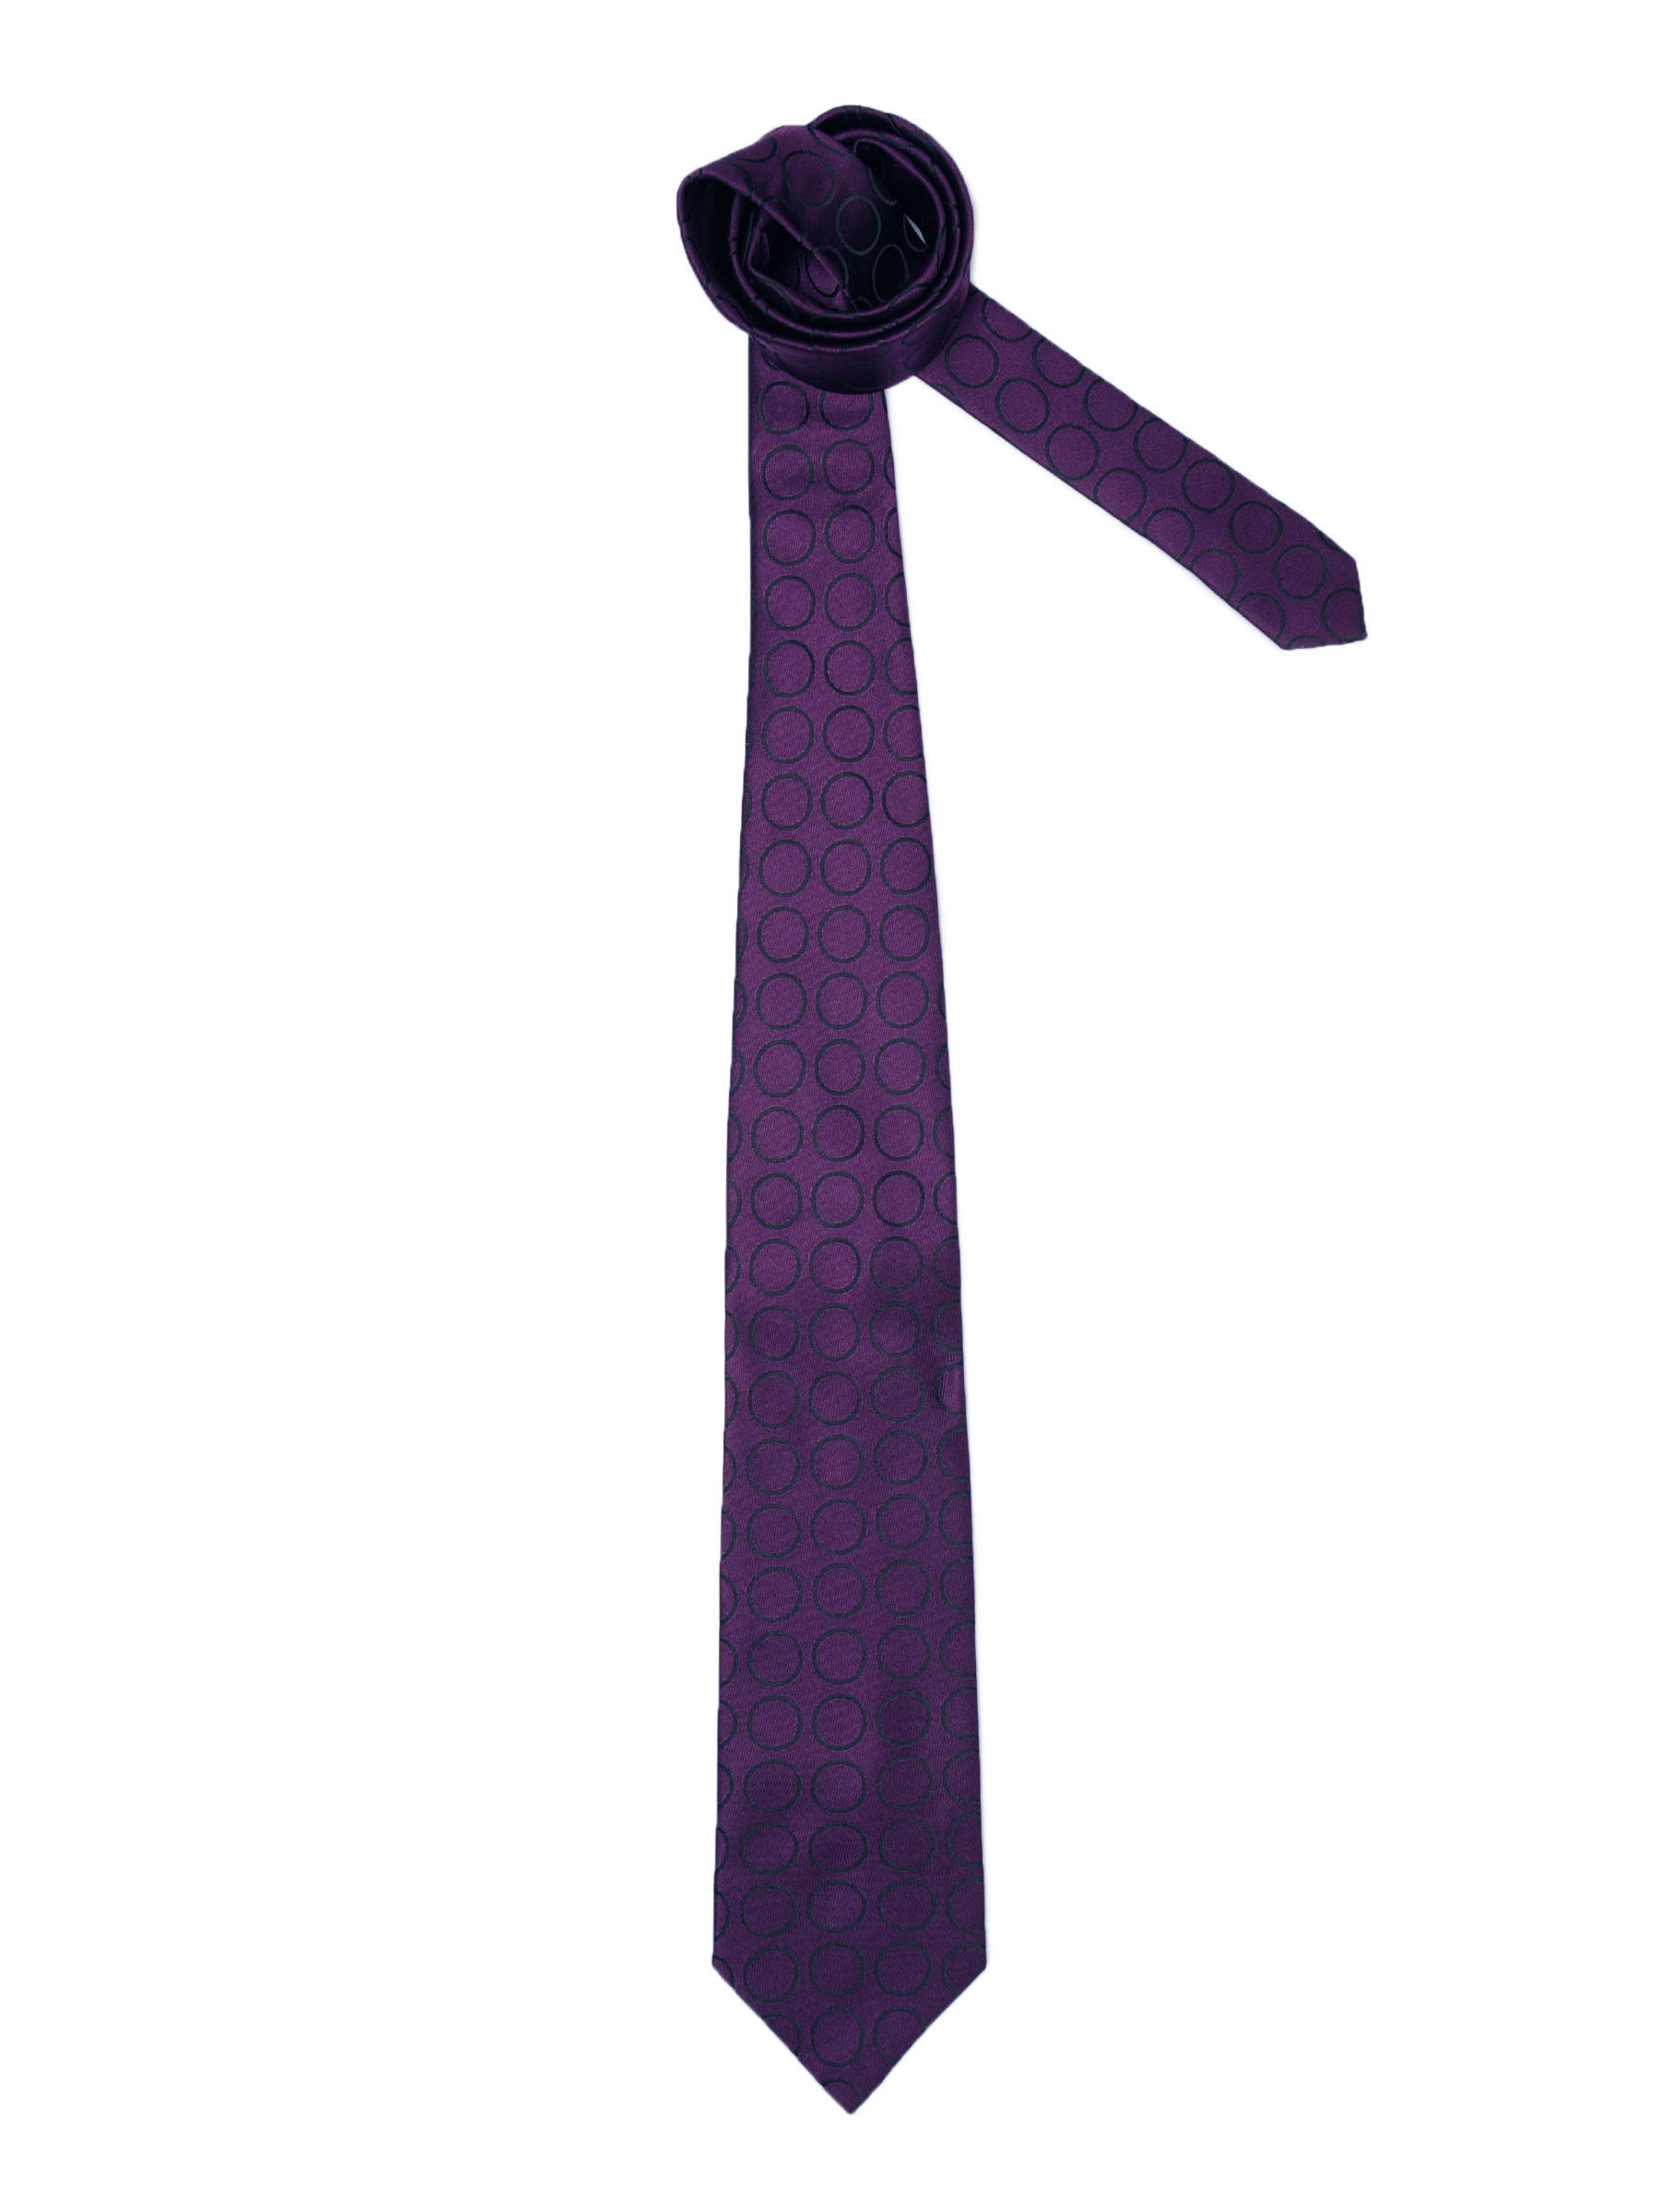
Peter England Men Elite Purple Tie
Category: Accessories / Ties / Ties
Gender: Men
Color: Purple
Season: Fall 2011
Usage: Formal